Dan Herron

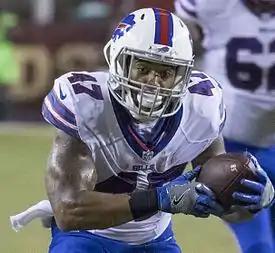
Herron with the Bills in the 2016 preseason

Daniel "Boom" Herron (born March 21, 1989) is an American former professional football player who was a running back in the National Football League (NFL). Herron played college football for the Ohio State Buckeyes. He was selected by the Cincinnati Bengals in the sixth round of the 2012 NFL draft, and also played for the Indianapolis Colts and Buffalo Bills.